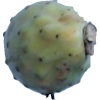
Label: cactus_fruit_green